Culture of Peru

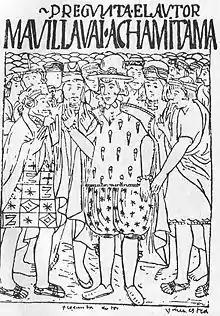
Self-portrait of Felipe Guamán Poma de Ayala, who is taking on the relationships and legends of the ancient Indians, who by their headdresses are distinguished as coming from several provinces and from various ranks.

Peruvian literature has been shaped by the convergence of indigenous oral tradition and the technical resources of writing introduced by the Spanish. This fusion, from the very beginning, enabled the collection and expression of the diverse and complex cultural realities that came into conflict after the conquest.